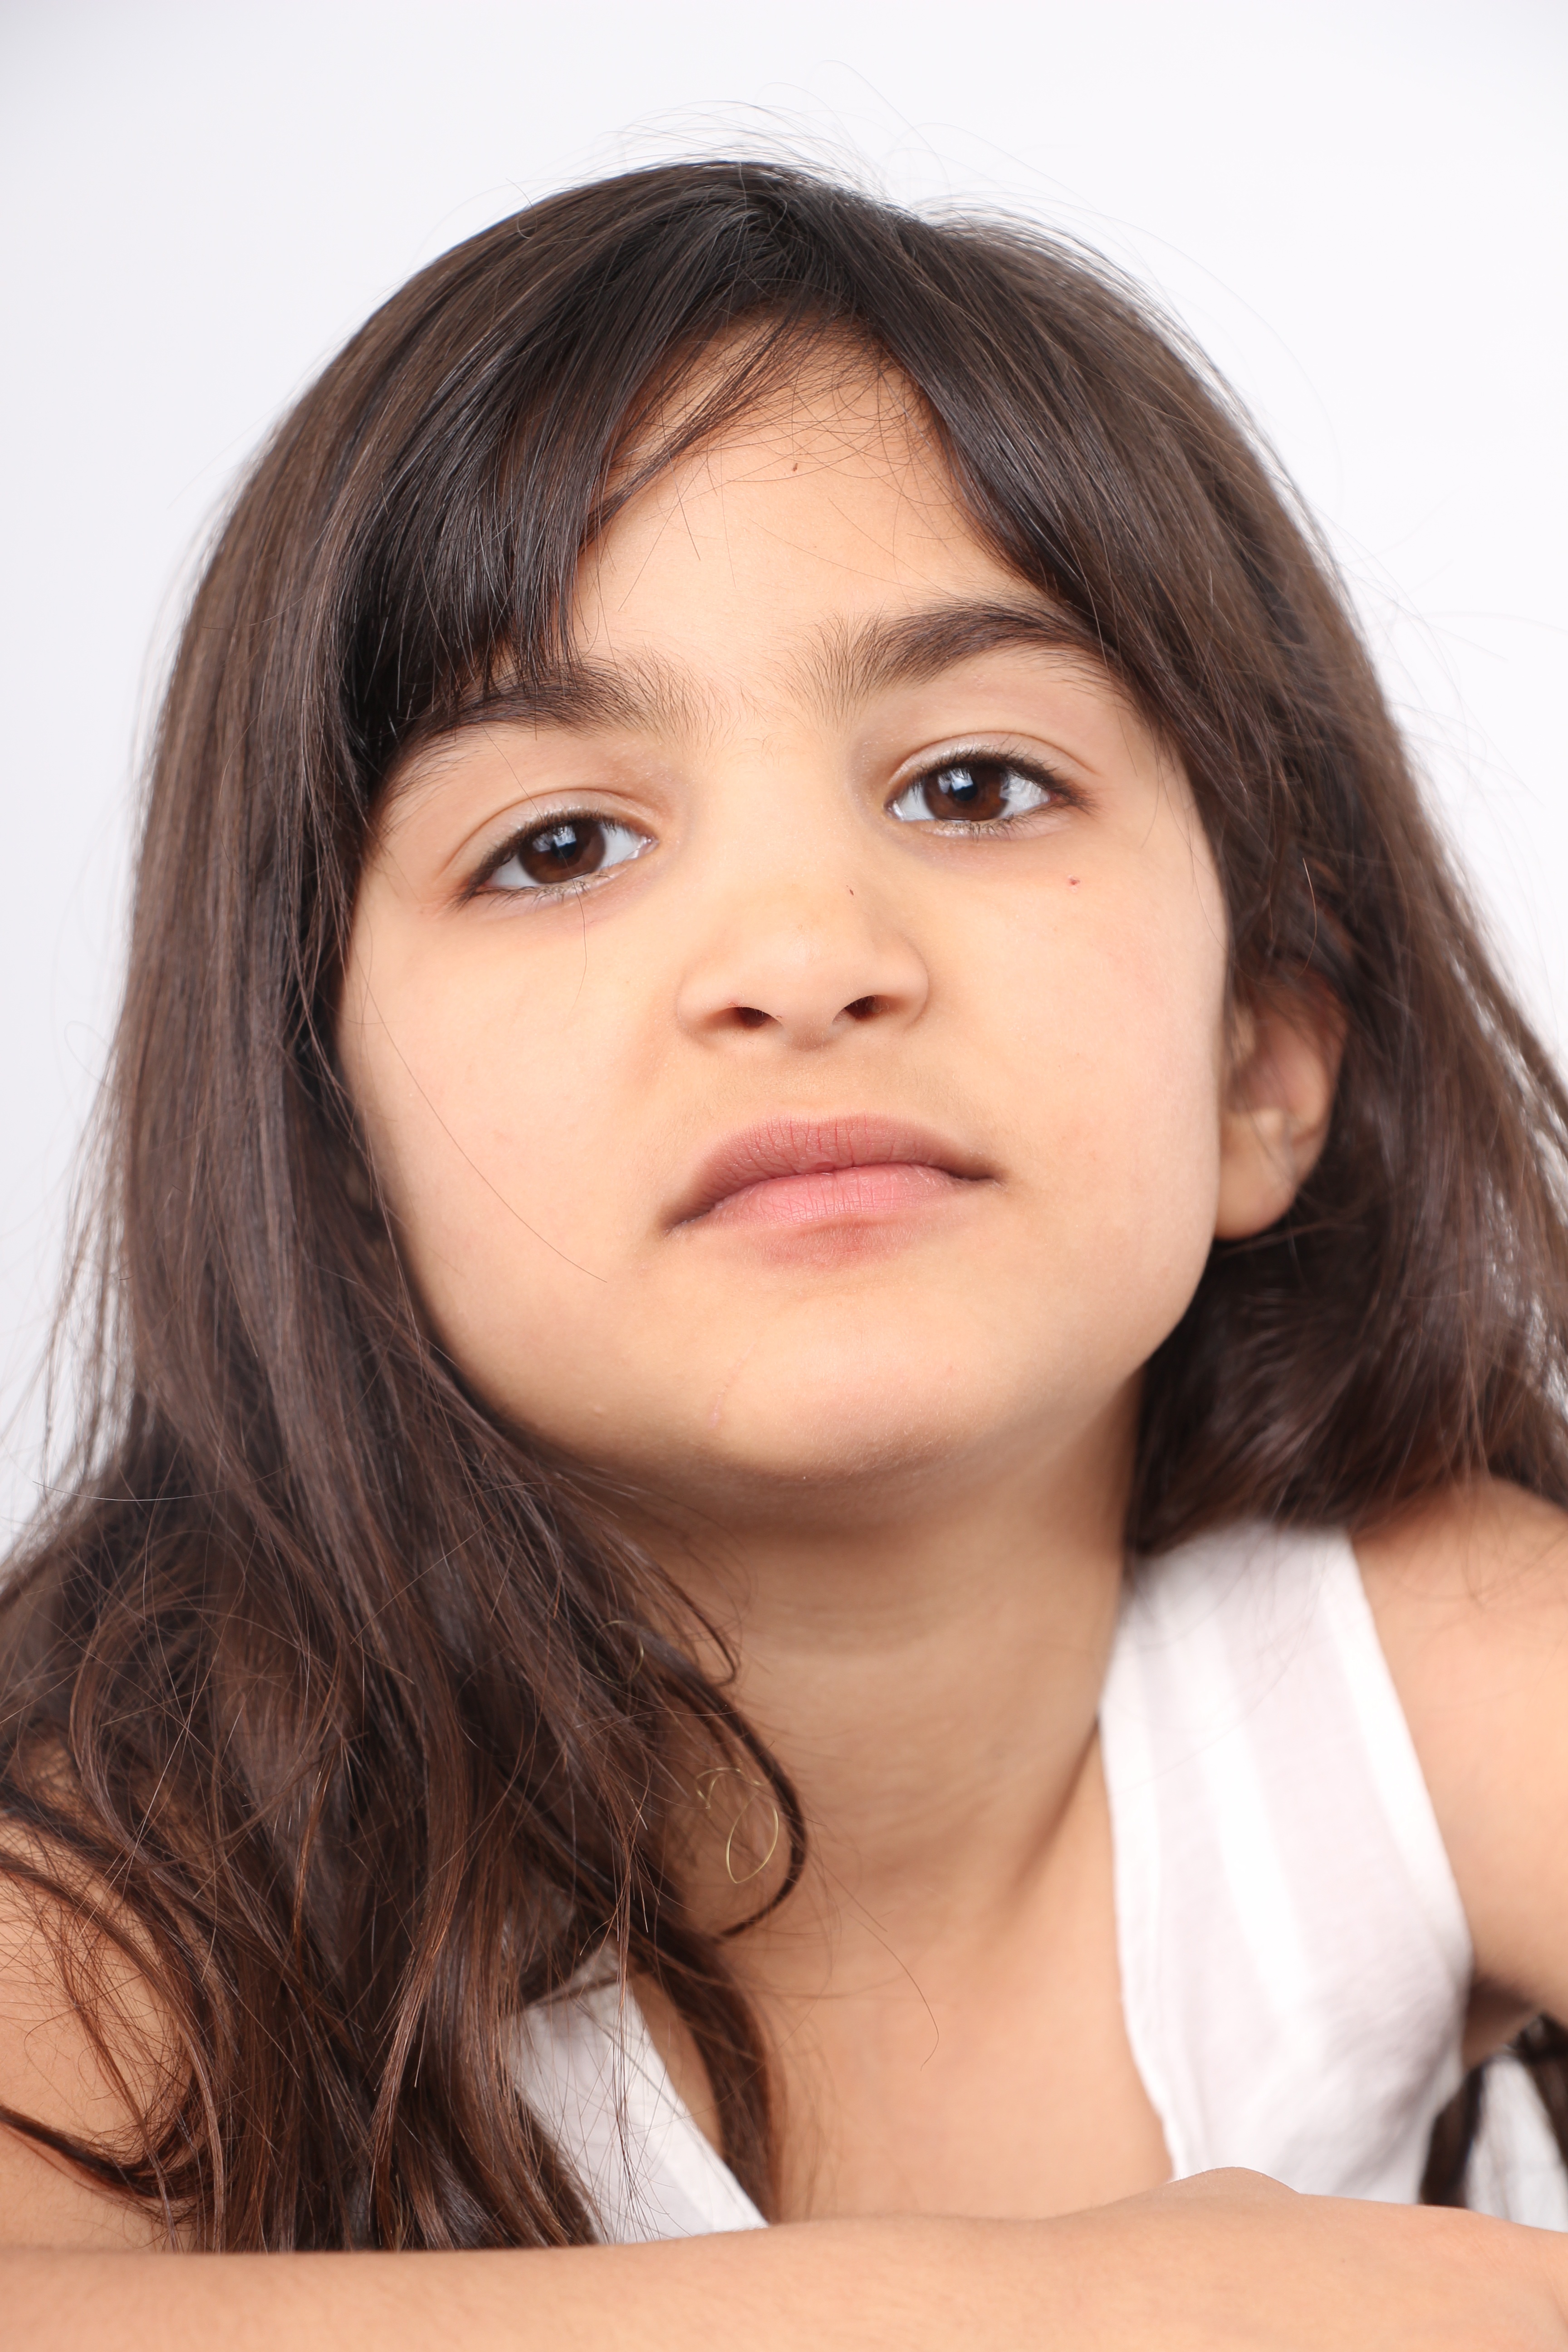
person, girl, woman, hair, photography, singer, sadness, portrait, model, young, child, lonely, facial expression, childhood, lip, hairstyle, smile, eyebrow, mouth, long hair, close up, human body, black hair, sad, face, family, kids, nose, cheek, eye, head, skin, beauty, expression, organ, problem, stress, depression, serious, unhappy, abdomen, photo shoot, brown hair, portrait photography, gravure idol